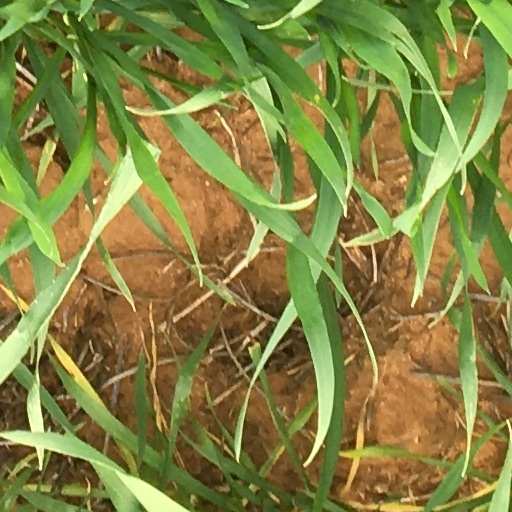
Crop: wheat